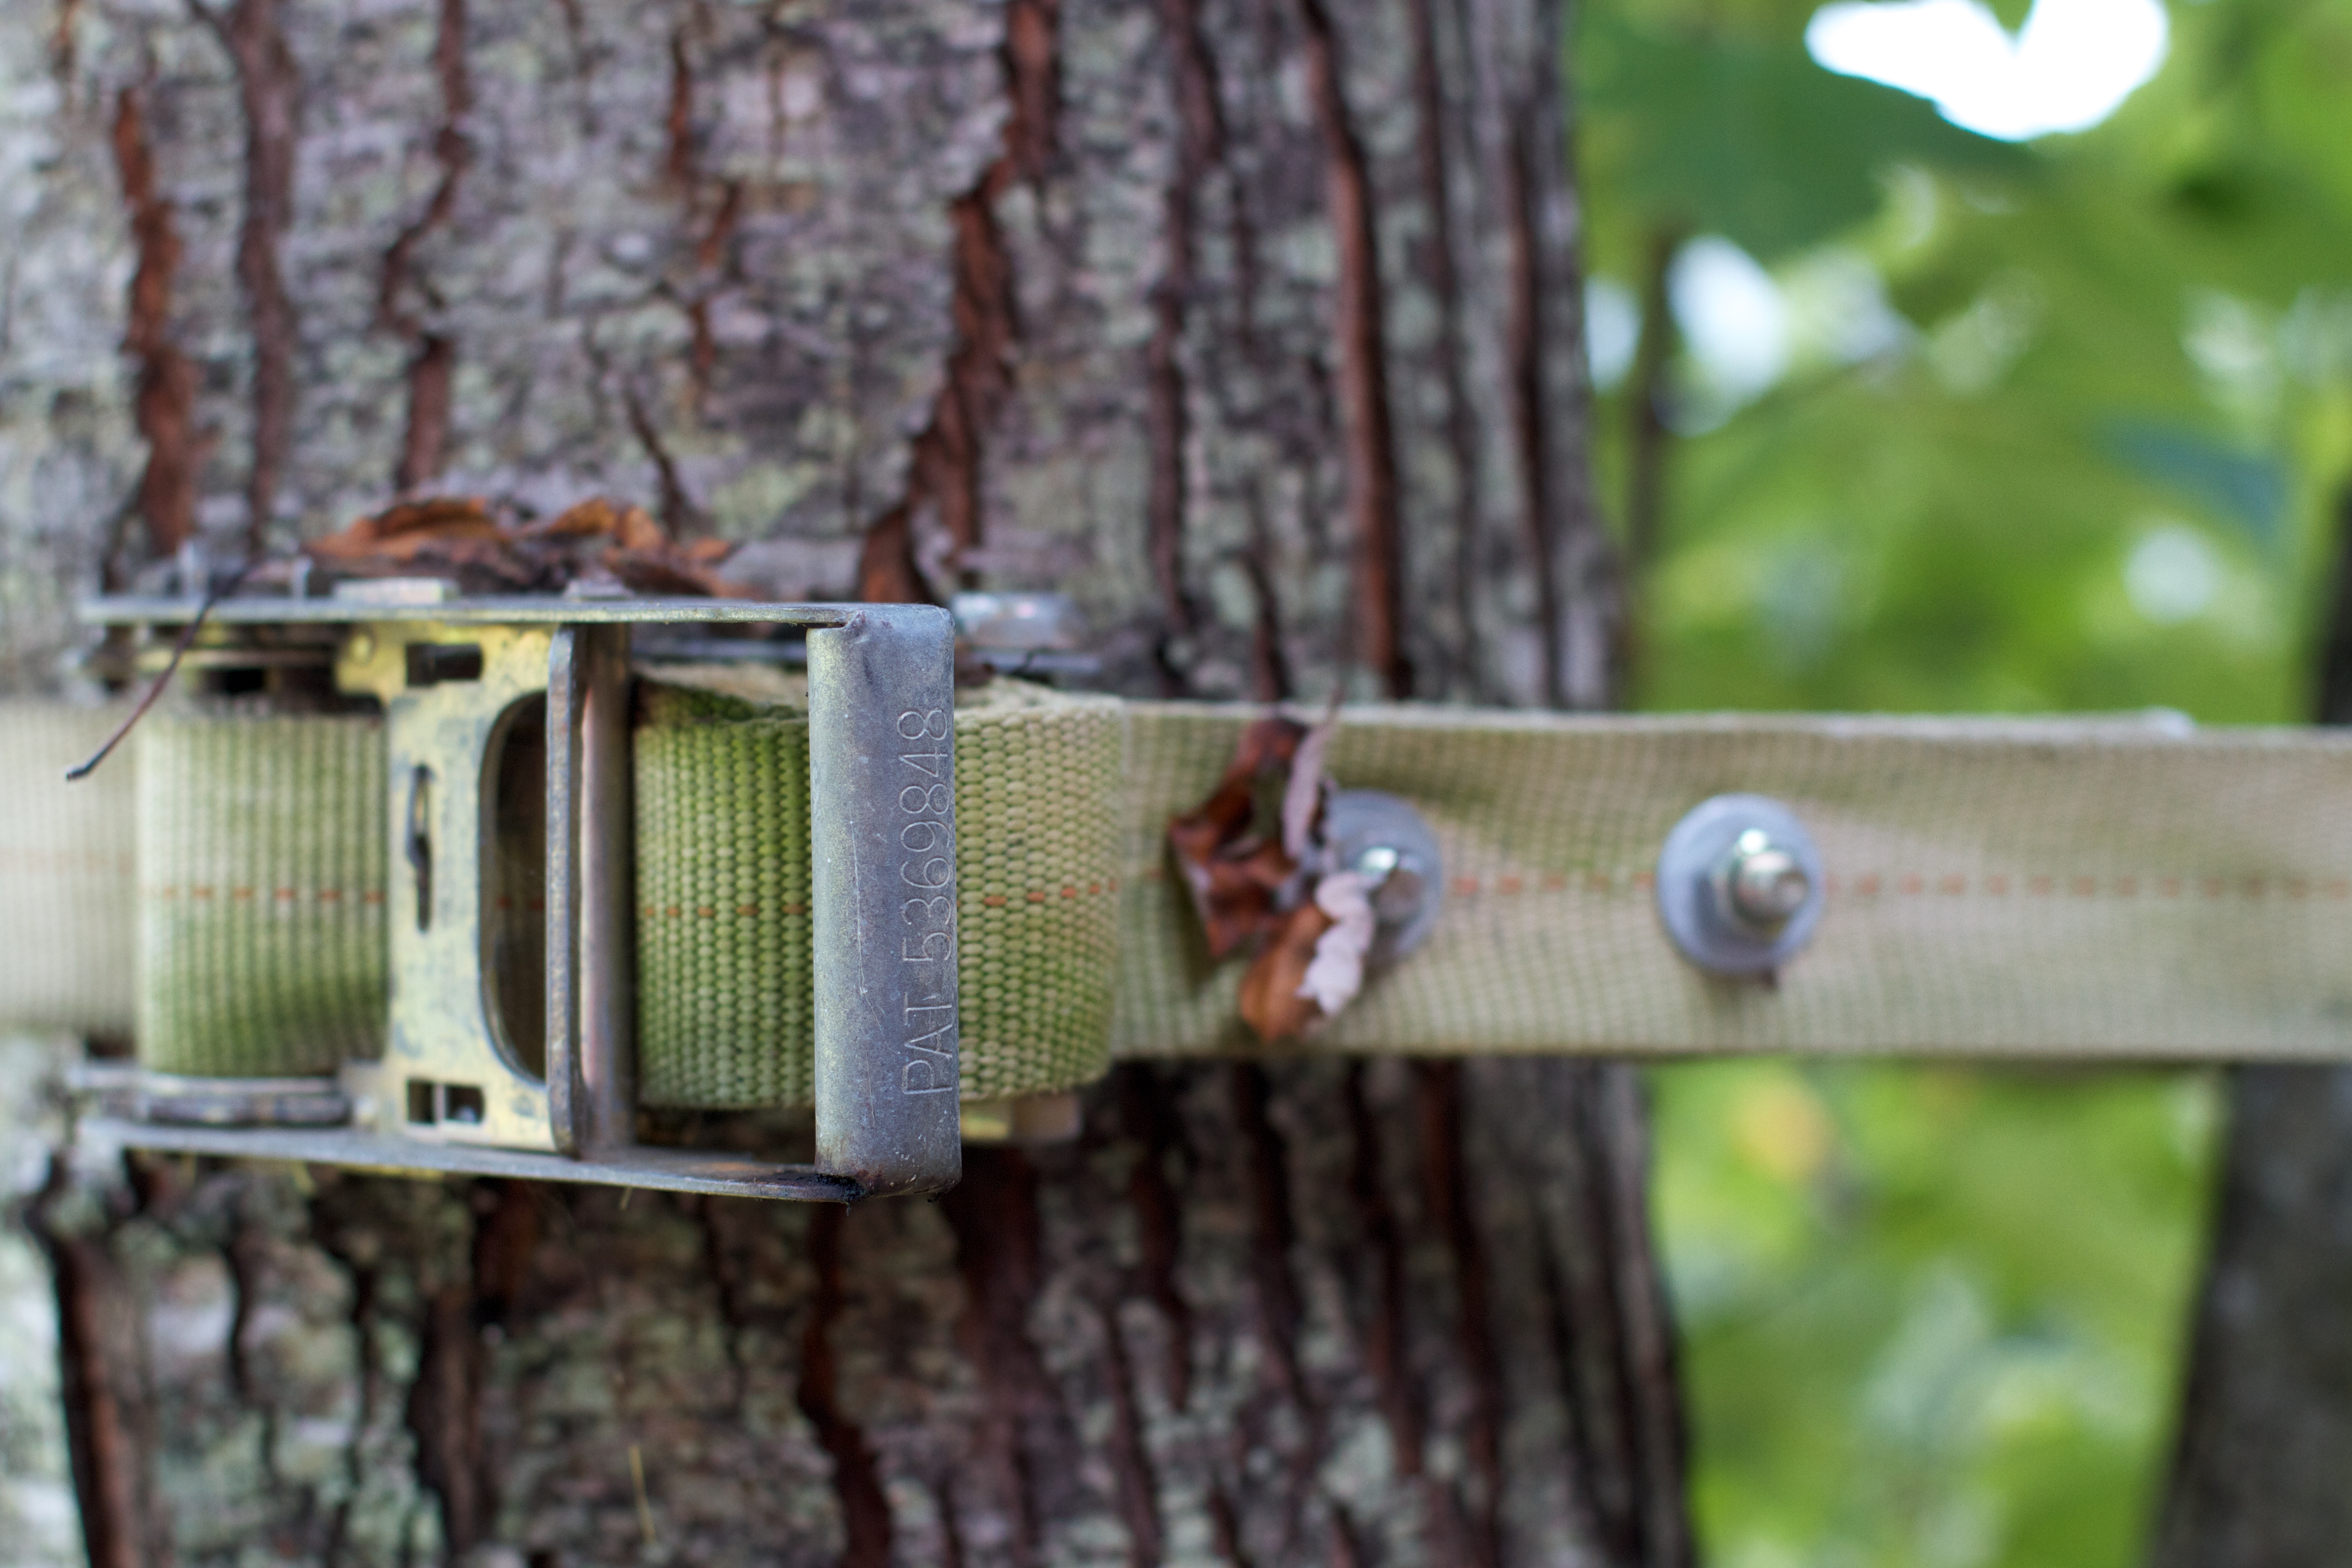
tree, wood, leaf, green, autumn, outdoor structure